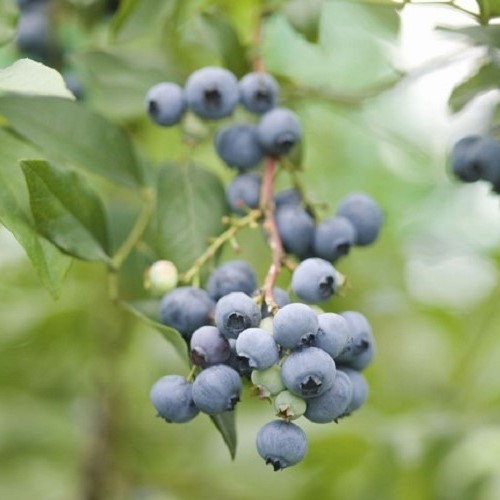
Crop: blueberry
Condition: healthy